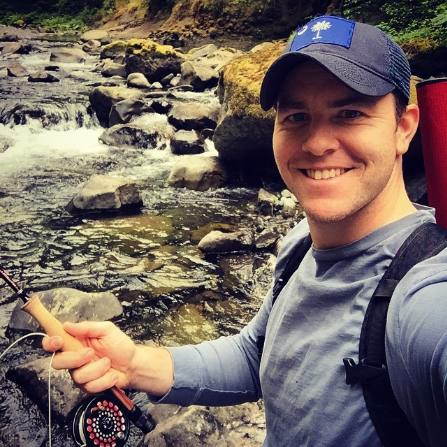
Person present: Yes